Washington County, Arkansas

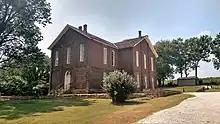
Cane Hill College was founded in Cane Hill one day after Arkansas College in Fayetteville. It was in operation from 1834 to 1891.

The economy of Washington County was based on apples in the late 19th century. A mixture of wet weather, altitude, and loamy soils provided a good environment for apple orchards. First planted in areas around Lincoln, Evansville, and Cane Hill in the 1830s, apple orchards began all across the county. The United States Census reported a crop of 614,924 bushels of apples produced by the county in 1900, the highest in the state. Several varieties of apple were discovered in the area including Shannon Pippin, Wilson June, and most notably the Arkansas Black. The Ben Davis became the apple of choice in the area for sale and shipment across the region. Corn became the dominant crop, outselling apples by almost $500,000 in 1900.